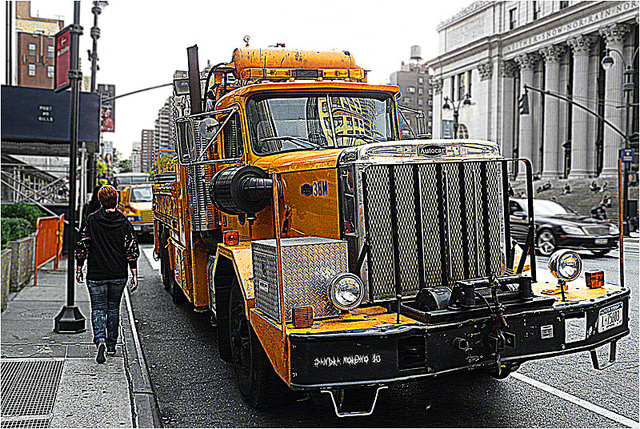
A person walks next to a very large truck.

A big yellow truck parked on a city street with a person walking by.

a large yellow truck is on the street

A woman walking on the side walk next to a large truck.

a yellow truck parked in the middle of a road